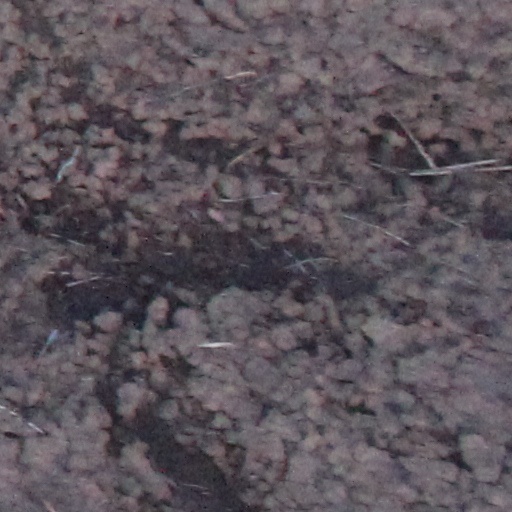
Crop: wheat